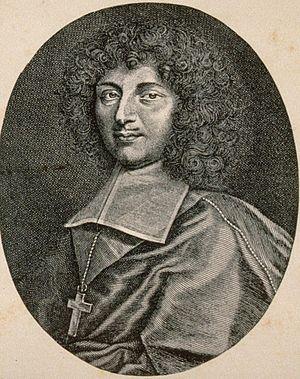
Guillaume Egon de Furstenberg , 81e Évêque de Strasbourg en 1682, Cardinal en 1686 (1629-1704) Buste, 3/4 à g., en médaillon ovale (1680?)